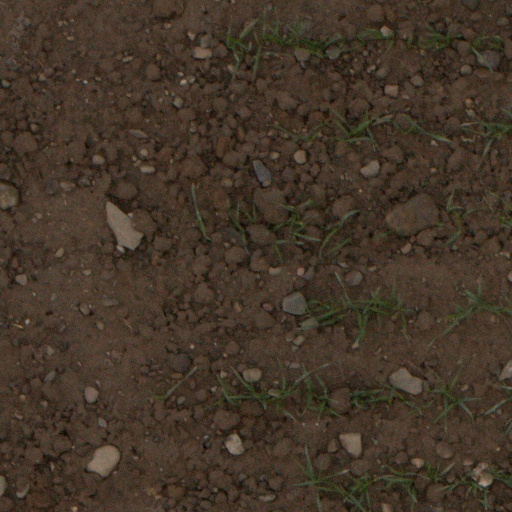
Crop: wheat